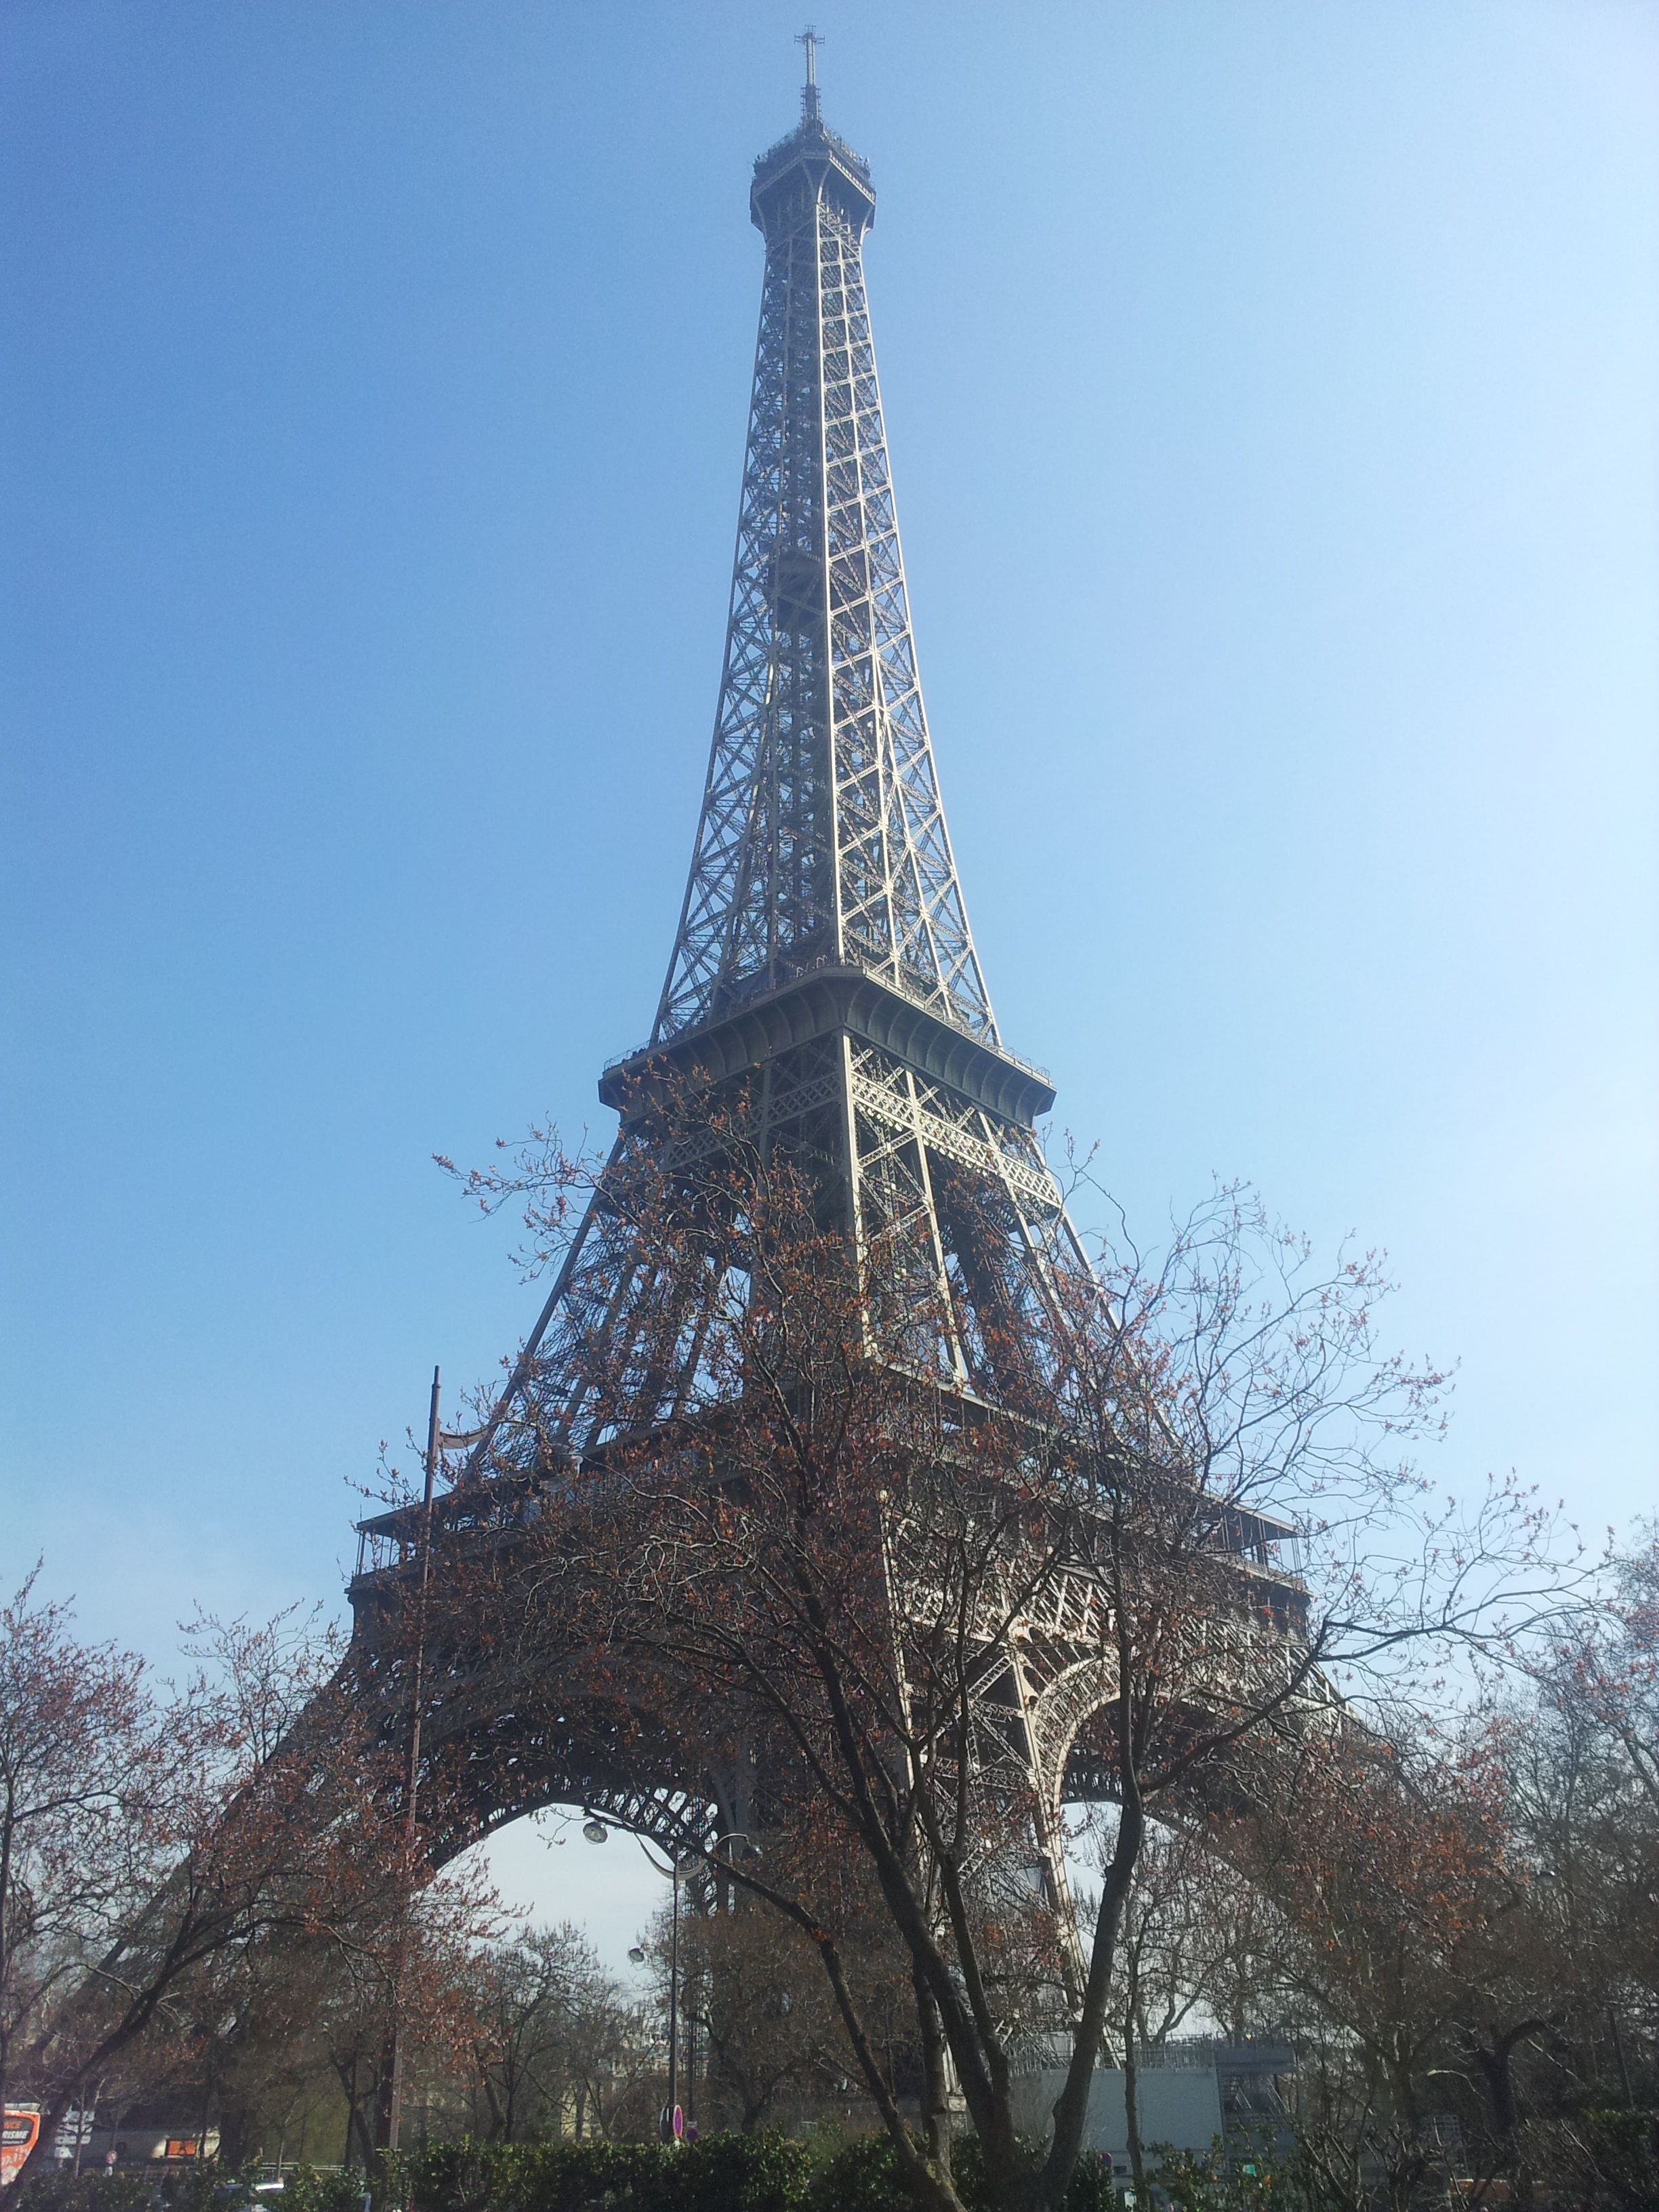
tree, eiffel tower, paris, france, love, tower, symbol, landmark, attraction, places of interest, spire, steeple, cosmopolitan city, world's fair, art of engineering